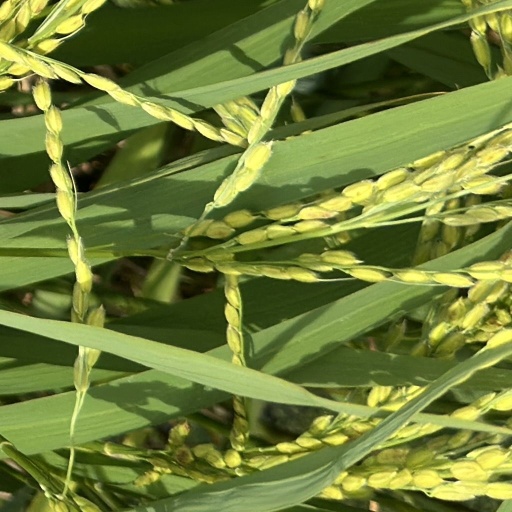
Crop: rice